Safelight

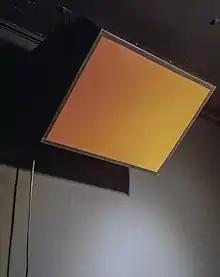
Fixed safelight in darkroom.

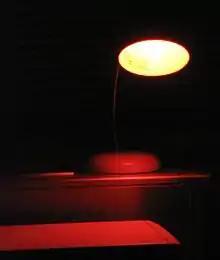
An amber (light brown) safelight for use with certain black-and-white photographic papers

A safelight is a light source suitable for use in a photographic darkroom. It provides illumination only from parts of the visible spectrum to which the photographic material in use is nearly, or completely insensitive.